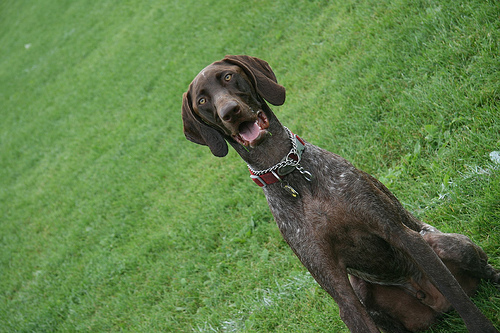
Breed: german shorthaired